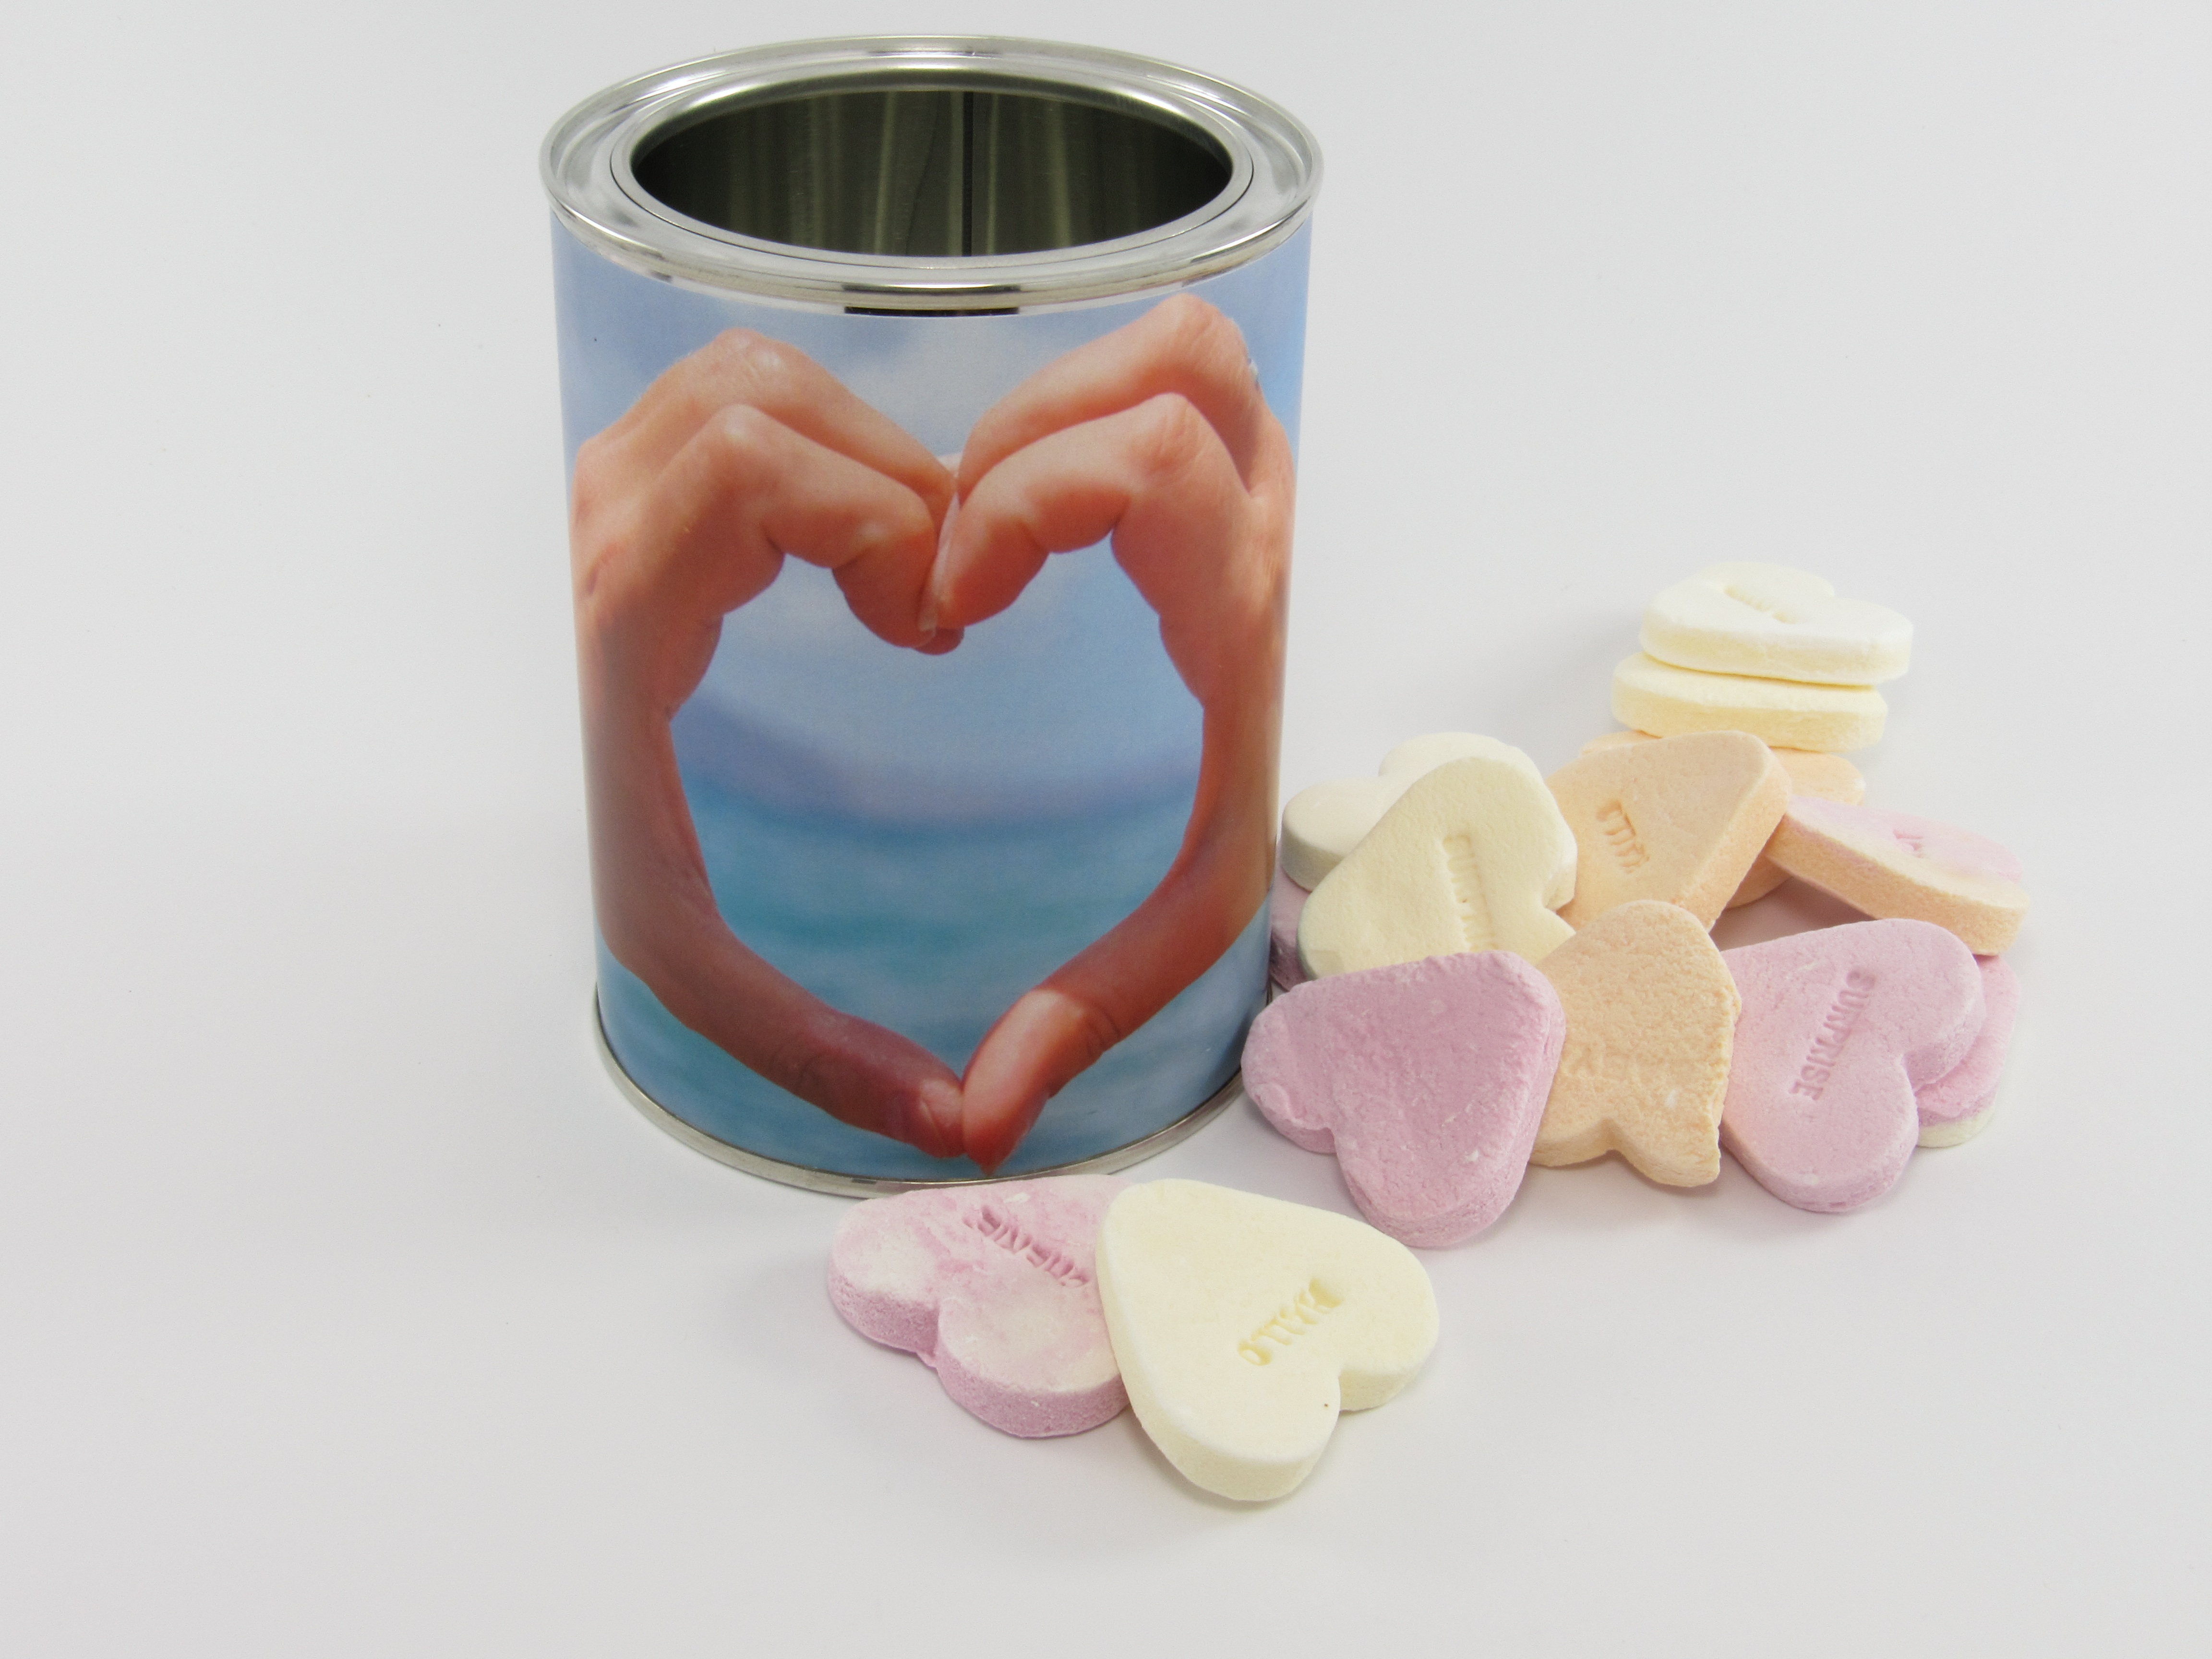
white, heart, gift, orange, store, food, color, metal, colorful, yellow, pink, paper, dessert, material, sheet, colors, background, icing, silver, container, hearts, cans, image, organ, glance, tin, fill